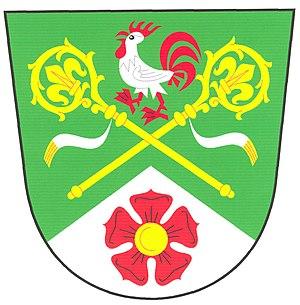
Světlík est une commune du district de Český Krumlov, dans la région de Bohême-du-Sud, en République tchèque. Sa population s'élevait à 234 habitants en 2020.